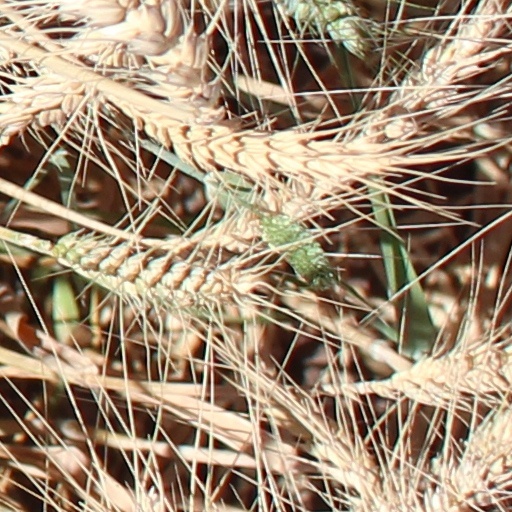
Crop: wheat